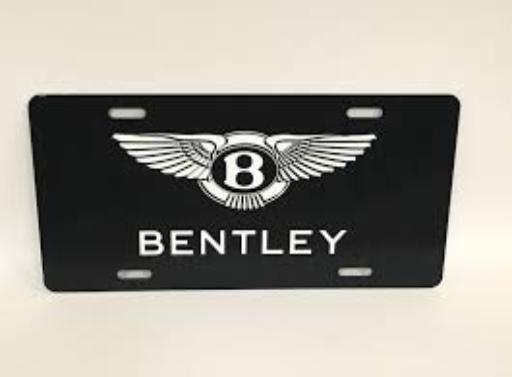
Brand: Bentley
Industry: Transportation